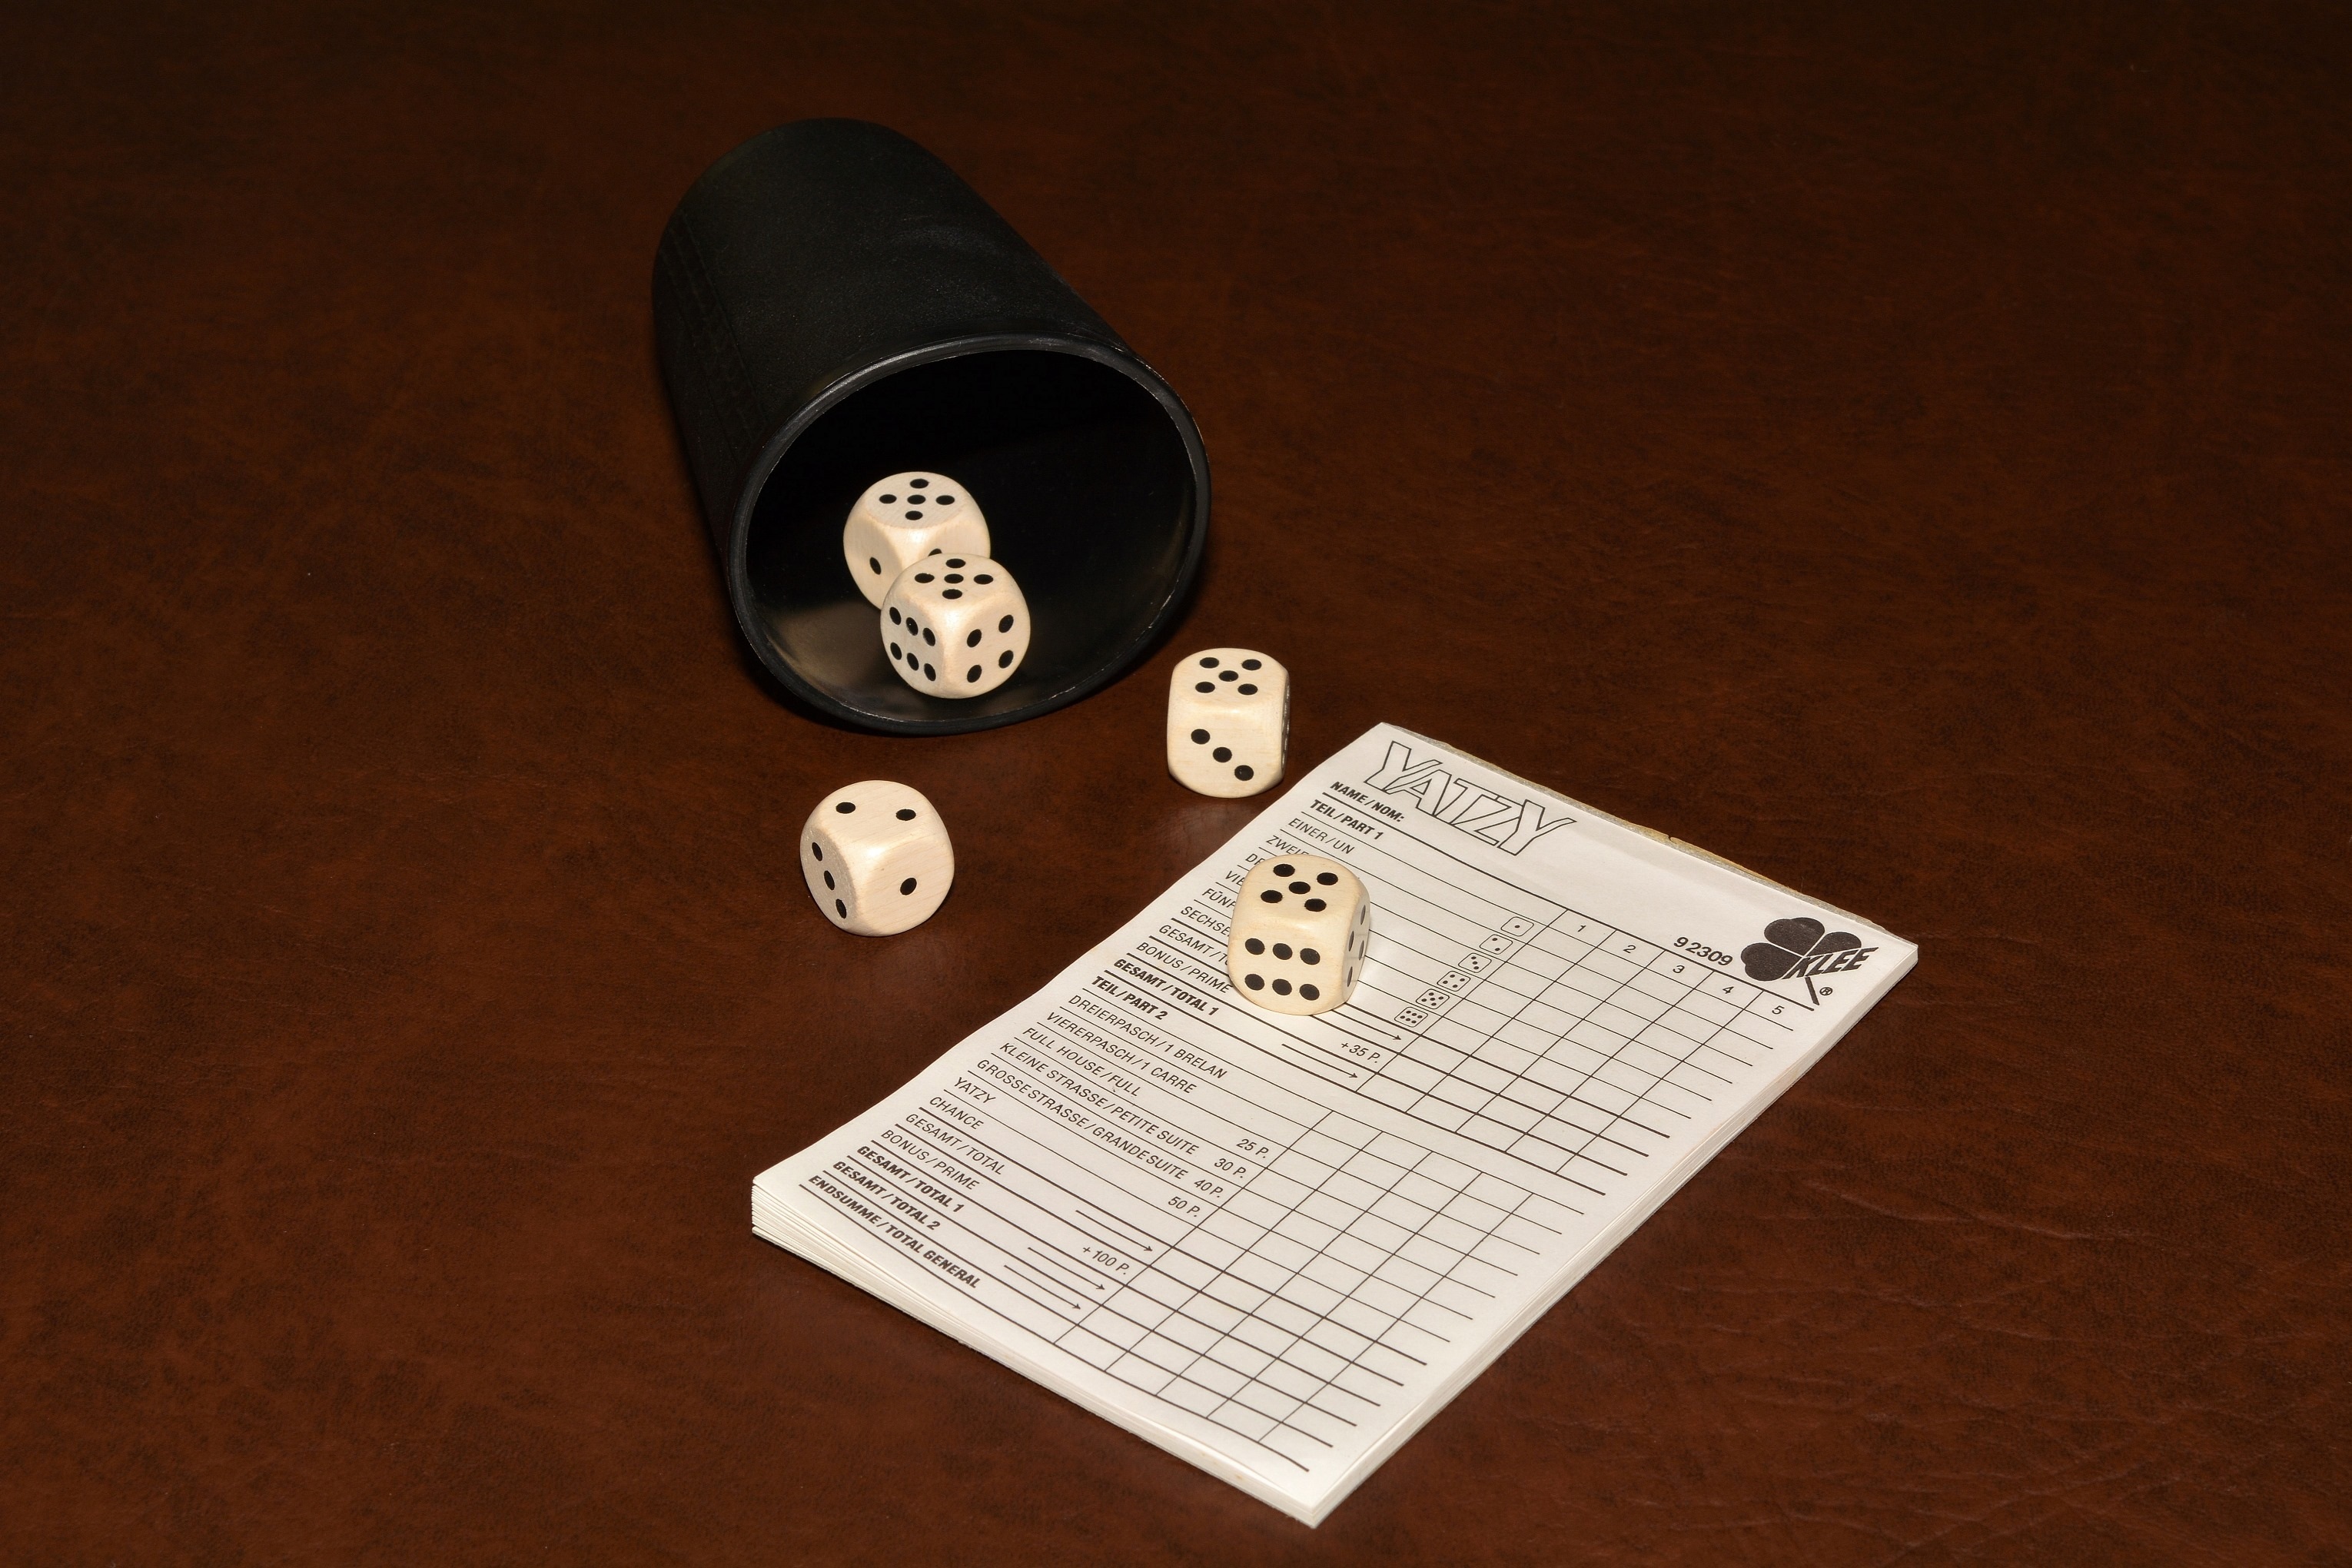
play, block, cube, games, craps, community game